Roger Beaufrand

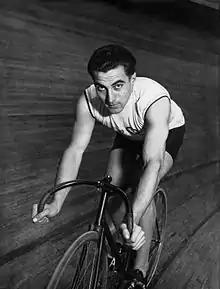
Roger Beaufrand in 1931

Roger Beaufrand (25 September 1908 – 14 March 2007) was the world's oldest Olympic gold medal winner, following the death of Pakistani Field Hockey player Feroze Khan in 2005 until his own death.